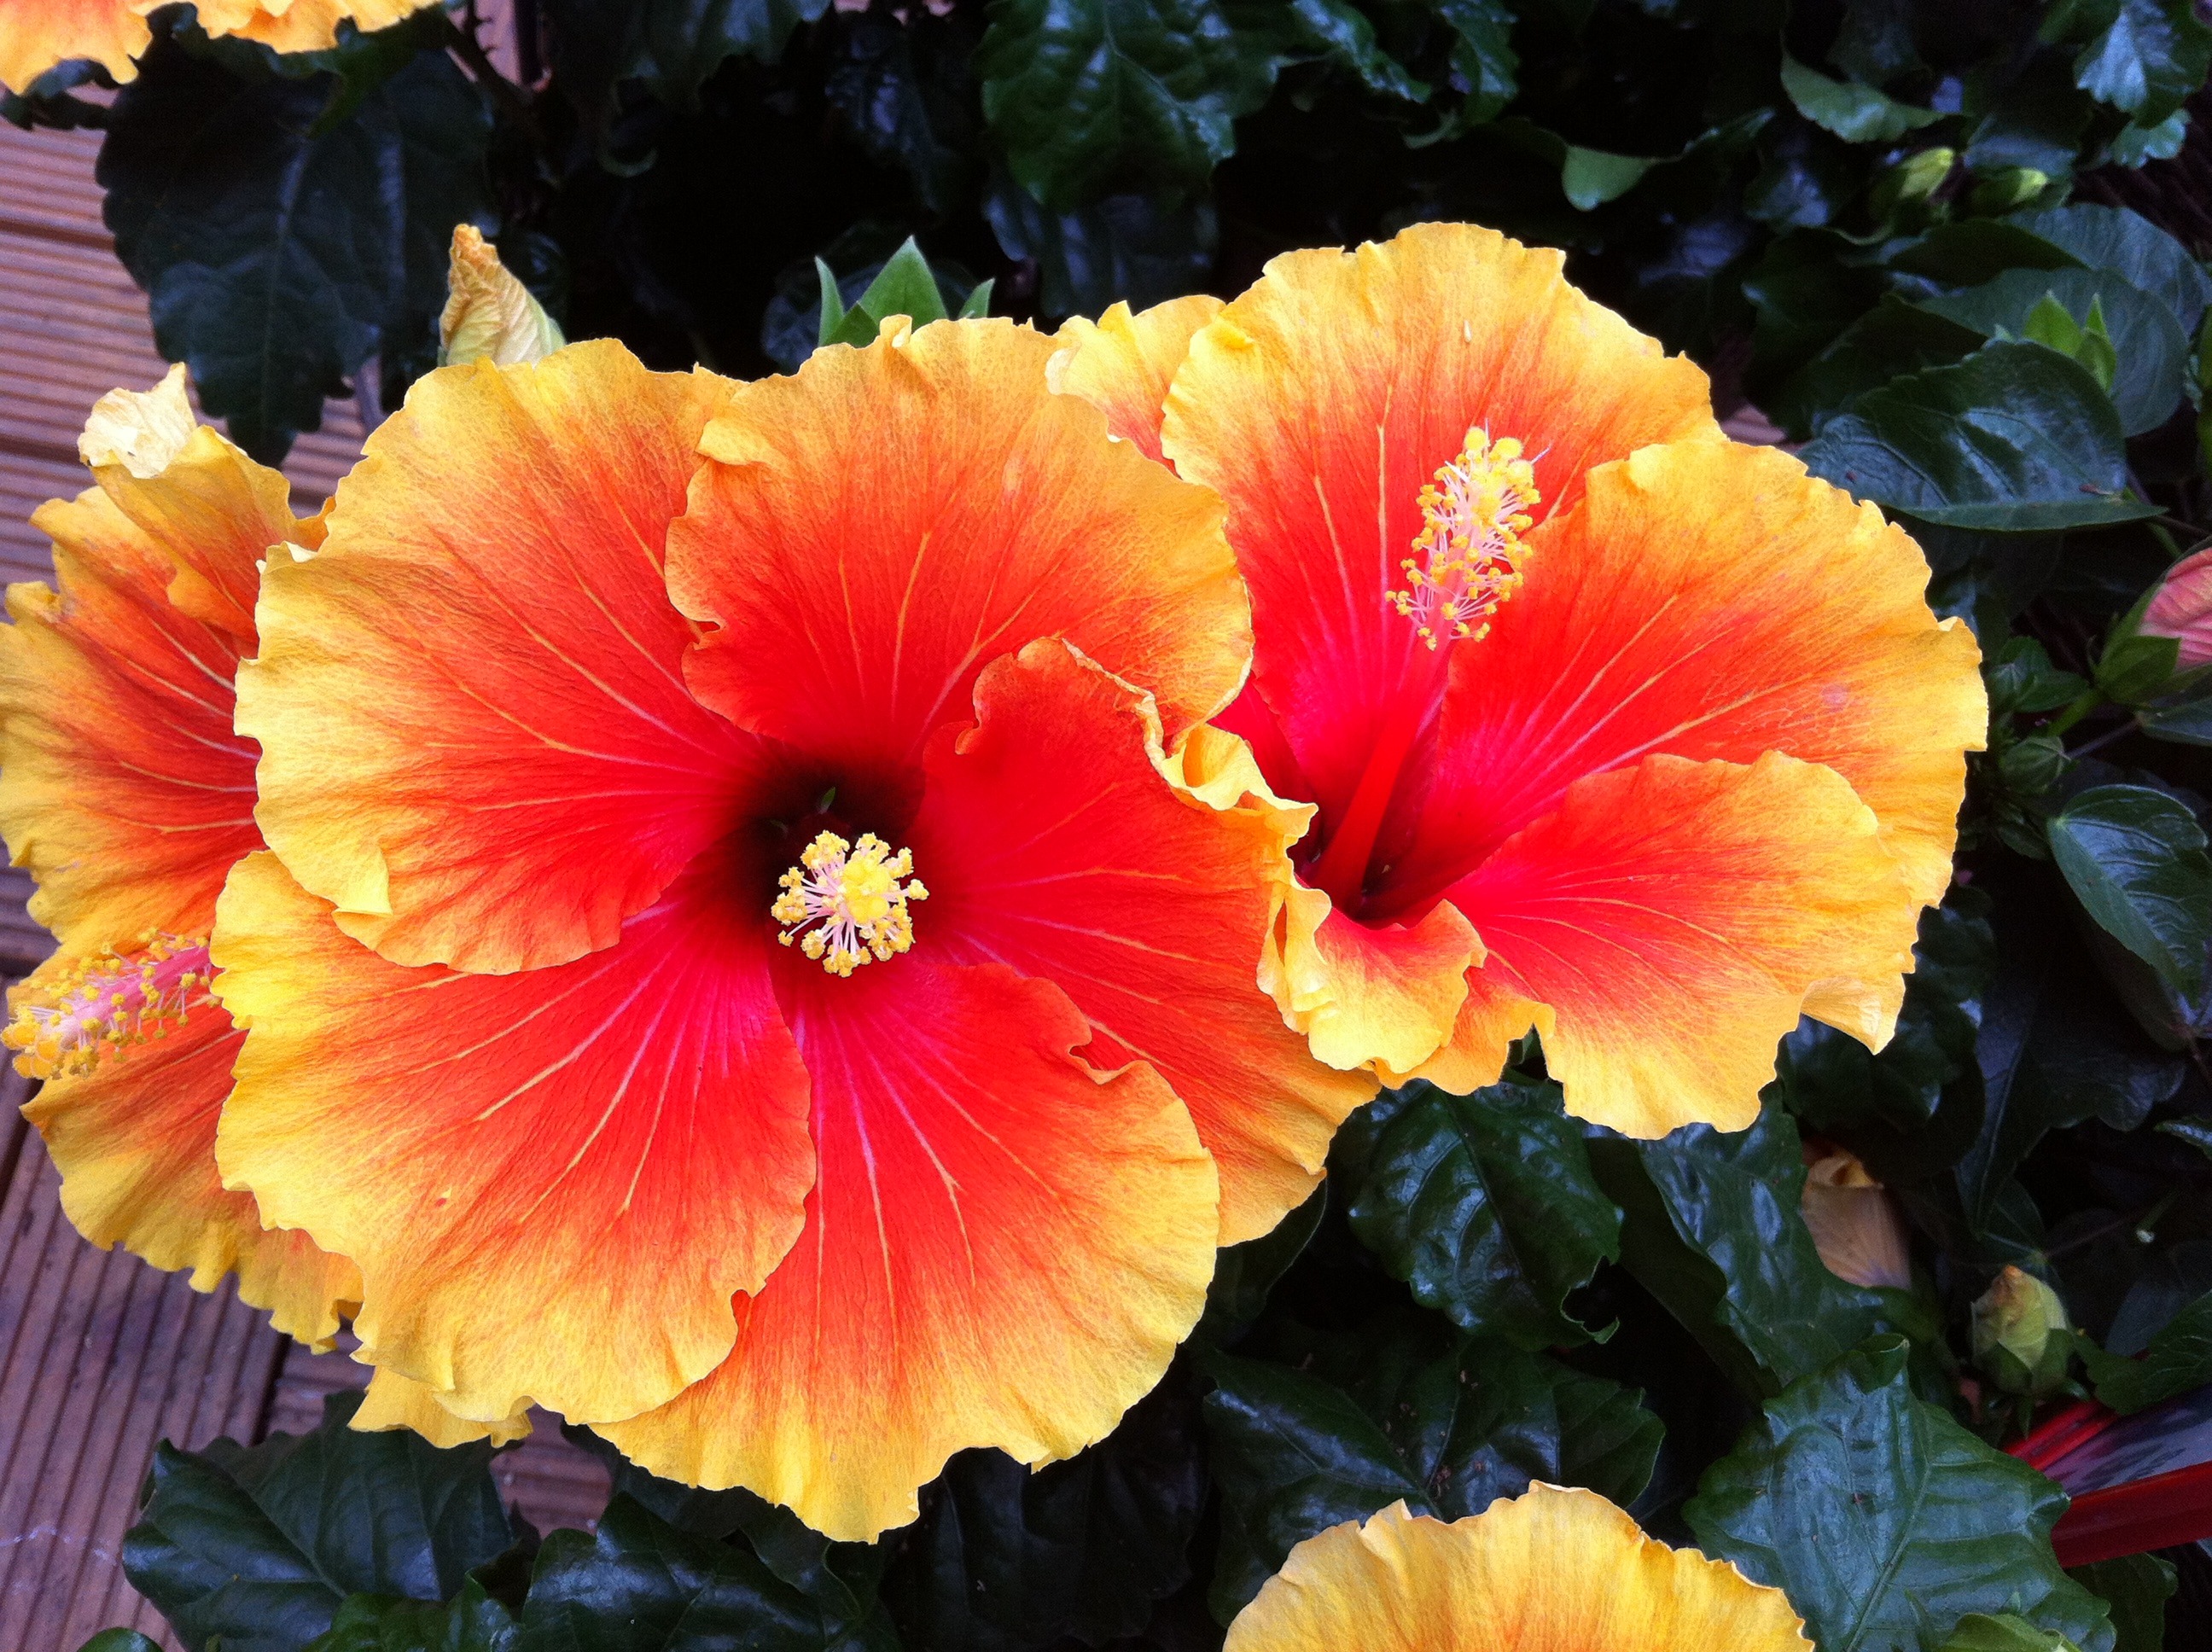
blossom, plant, flower, petal, bloom, botany, yellow, flora, flowers, hibiscus, malvales, flowering plant, chinese hibiscus, annual plant, land plant